Union of African States

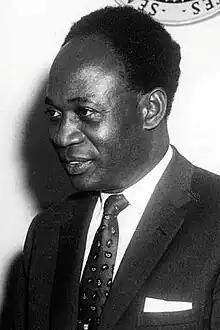
Kwame Nkrumah, first President of Ghana and major leader in the Union of African States

In November 1958, with the sudden cessation of French aid and personnel for Guinea, Nkrumah and Touré met in Conakry, the capital of Guinea, to discuss an emergency loan which Ghana was going to provide to Guinea. On 23 November, the two leaders announced a plan for the creation of a union of African states which the two leaders would work towards over a series of meetings with the loan as the first of many steps towards integration. Following these negotiations, the Union of Independent African States (UIAS) was declared on 1 May 1959. The agreement was very loose, only requiring that the members work together on relations with other African countries and thus was, in the words of journalist Russel Warren Howe, more pragmatic than ambitious. They declared intentions for developing a shared currency (a union bank and union economic council were planned) and shared citizenship, but did not include unified defense or foreign policy provisions in regards to countries outside of Africa. Despite these declarations, little happened to cement any shared currency or create unified citizenship between the two countries in 1958 or 1959. The only significant effect of the union was the £10 million (about £ today) loan provided by Ghana to Guinea. However, even this relationship was hesitantly agreed to by the members. Guinea used less than half of the funds provided by Ghana despite its continued economic problems.